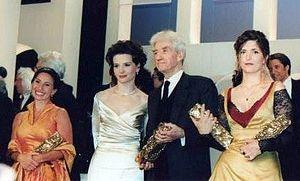
Ariane Ascaride, Juliette Binoche, Alain Resnais et Agnès Jaoui à la 23e cérémonie des César
Le Goût des autres est un film français réalisé par Agnès Jaoui et sorti en 2000.
La 23ᵉ cérémonie des César du cinéma - dite aussi Nuit des César - récompensant les films sortis en 1997 s'est déroulée le 28 février 1998 au théâtre des Champs-Élysées.